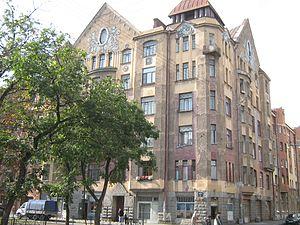
Saint-Pétersbourg. .